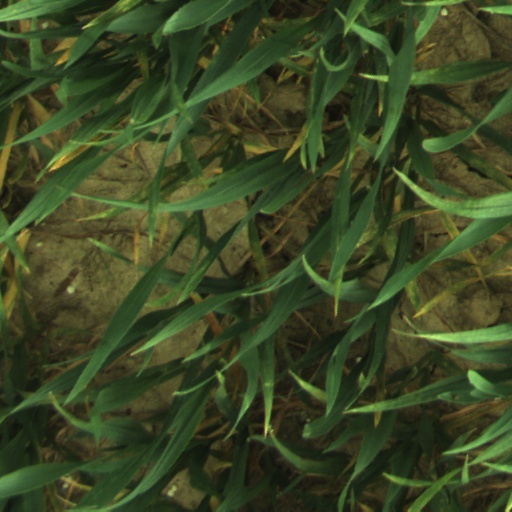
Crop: wheat